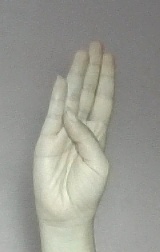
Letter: kaaf